Malayan campaign

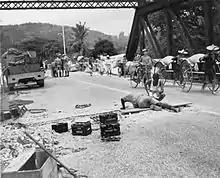
Royal Engineers preparing to blow up a bridge near Kuala Lumpur during the retreat

By mid-January, the Japanese had reached the southern Malayan state of Johore where, on 14 January, they encountered troops from the Australian 8th Division, commanded by Major-General Gordon Bennett, for the first time in the campaign. During engagements with the Australians, the Japanese experienced their first major tactical setback, due to the stubborn resistance put up by the Australians at Gemas. The battle—centred around the Gemencheh Bridge—proved costly for the Japanese, who suffered up to 600 casualties. However, the bridge itself (which had been demolished during the fighting) was repaired within six hours.